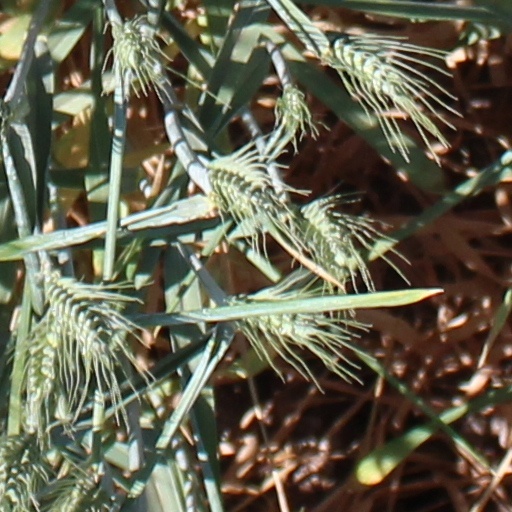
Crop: wheat